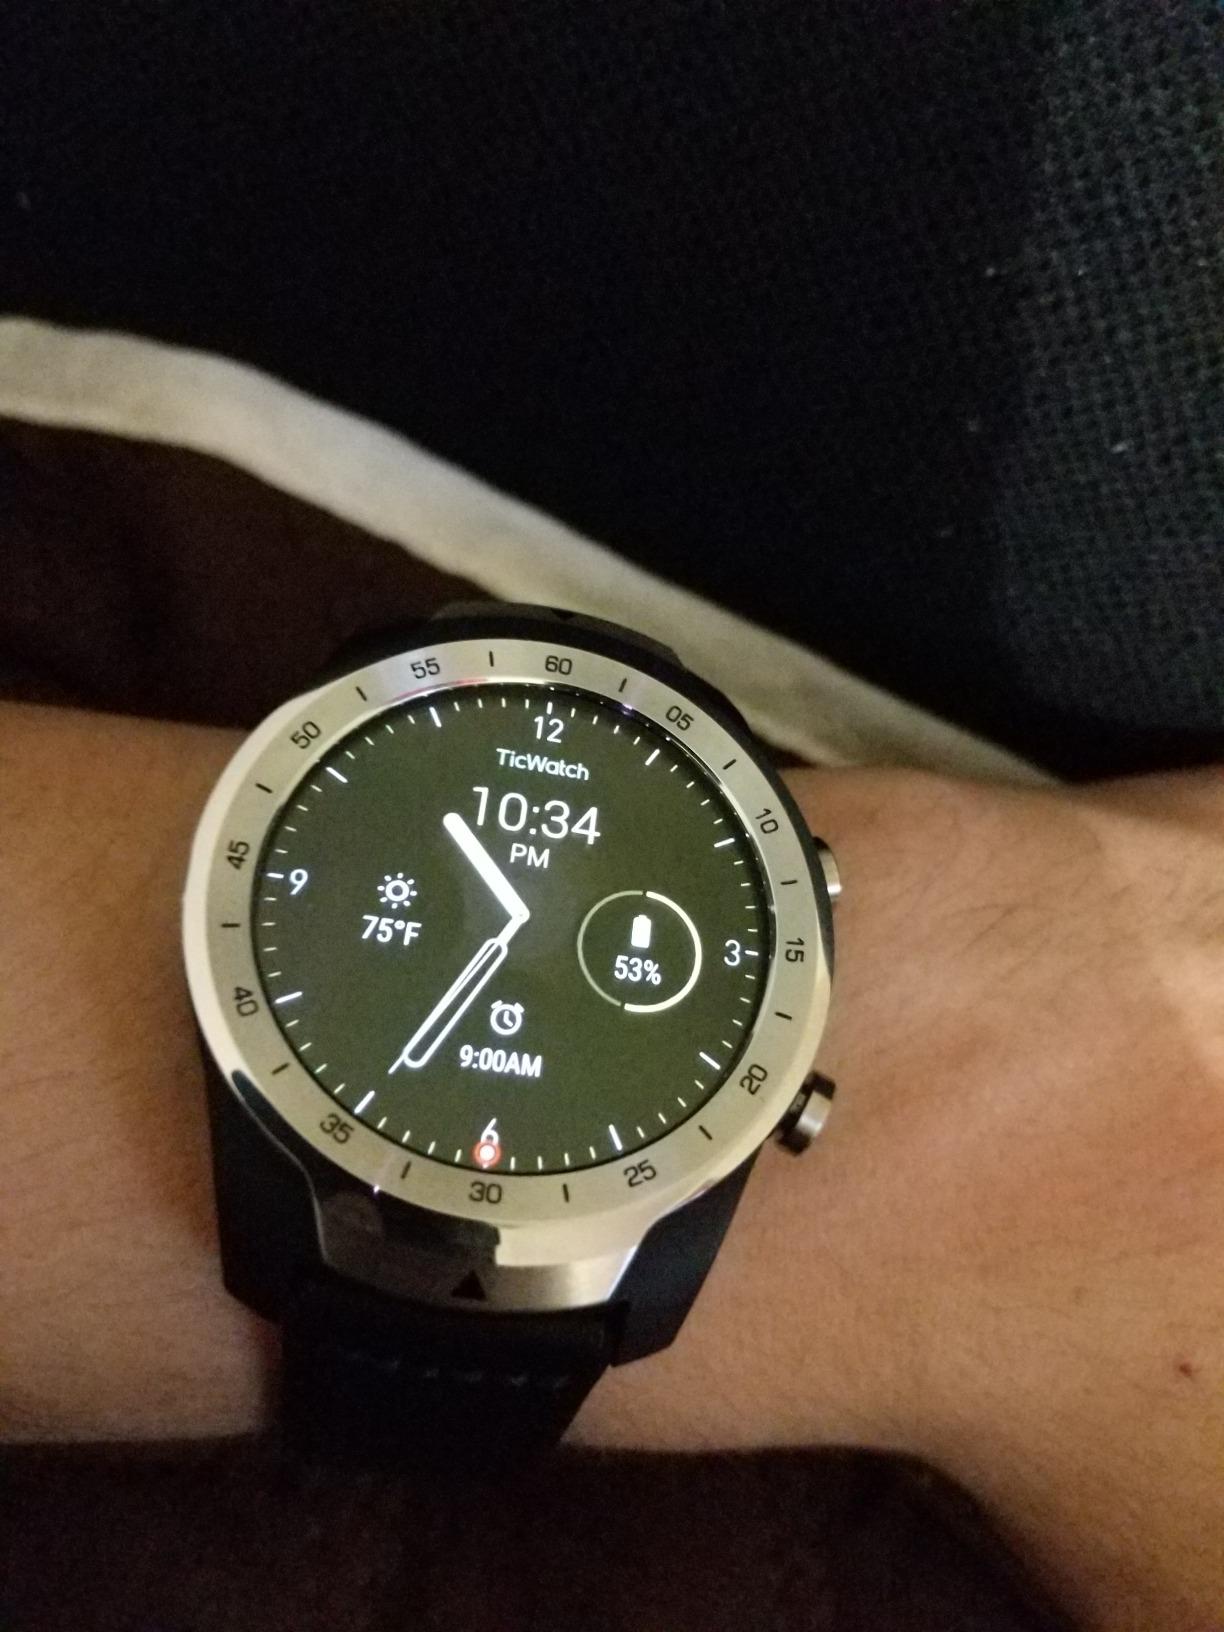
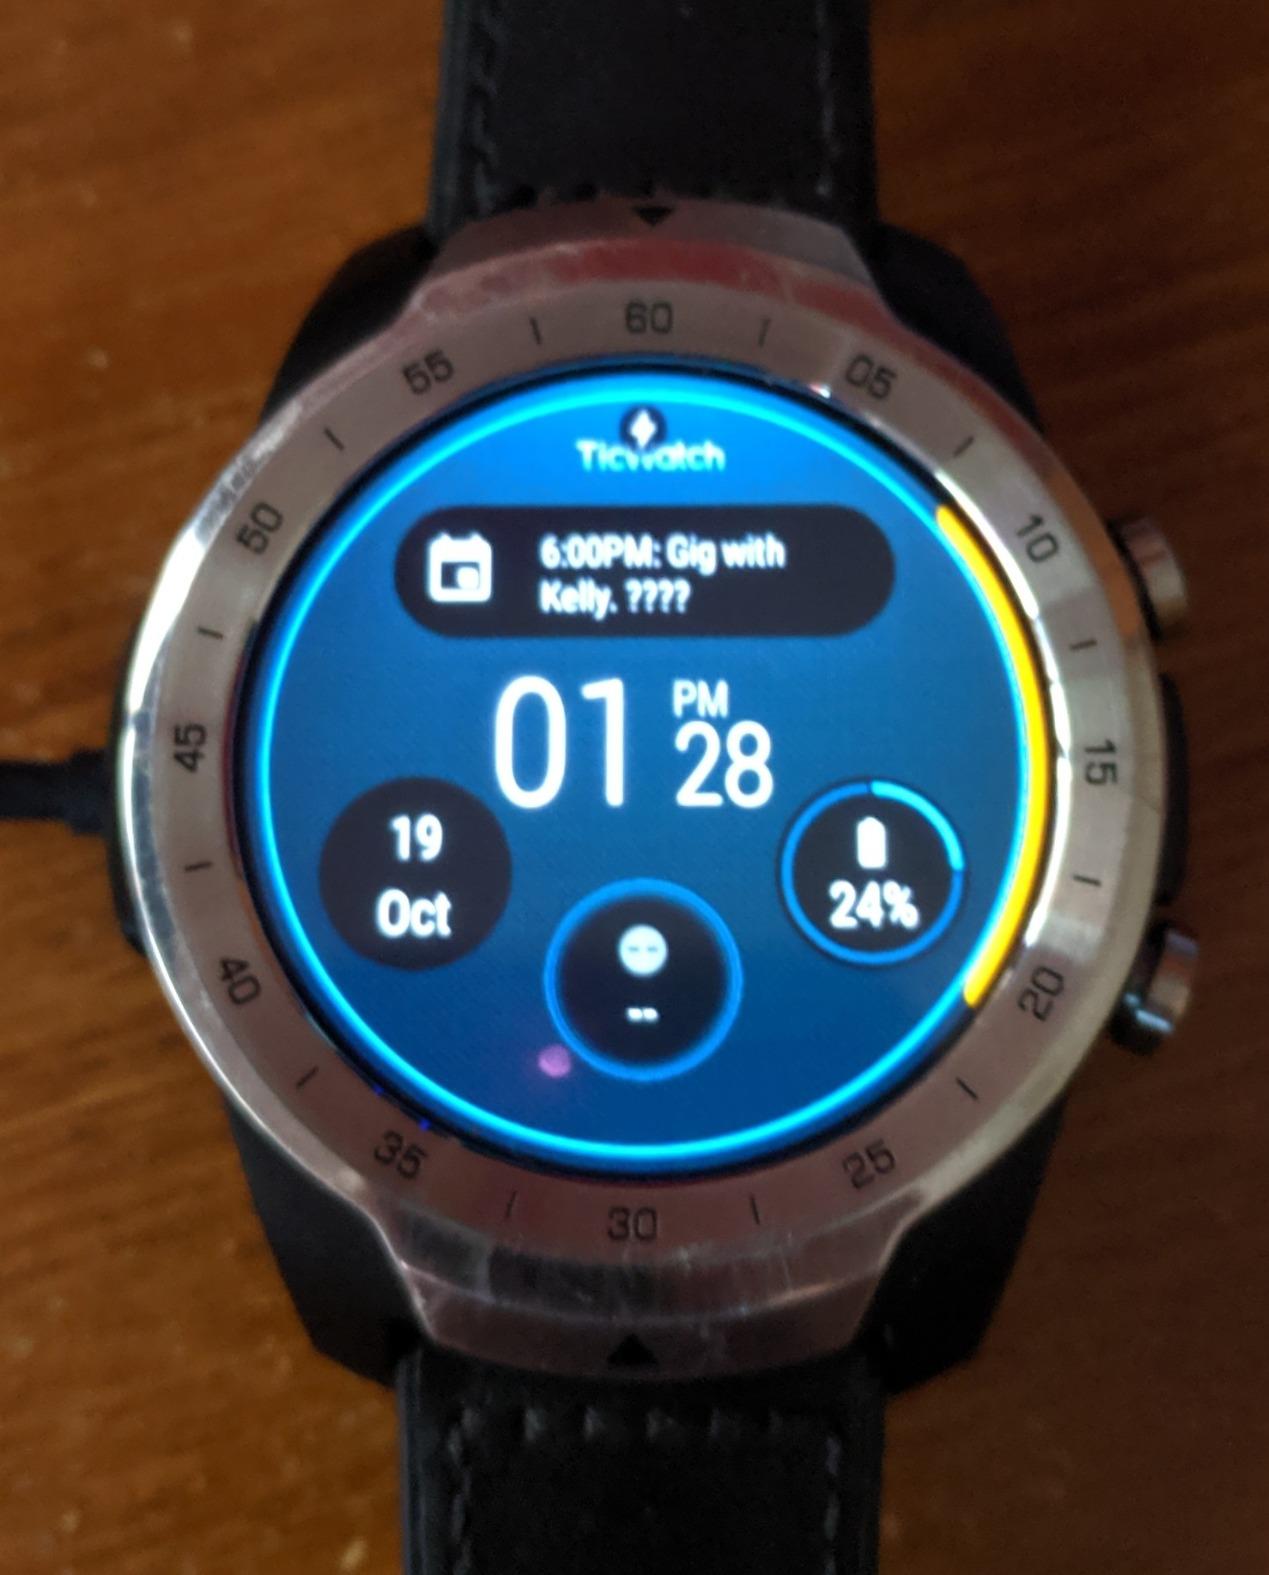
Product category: smartwatch
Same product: yes